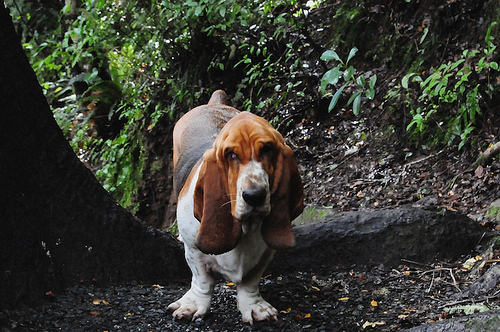
Breed: basset hound